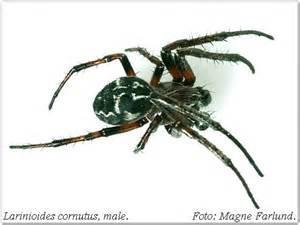
spider